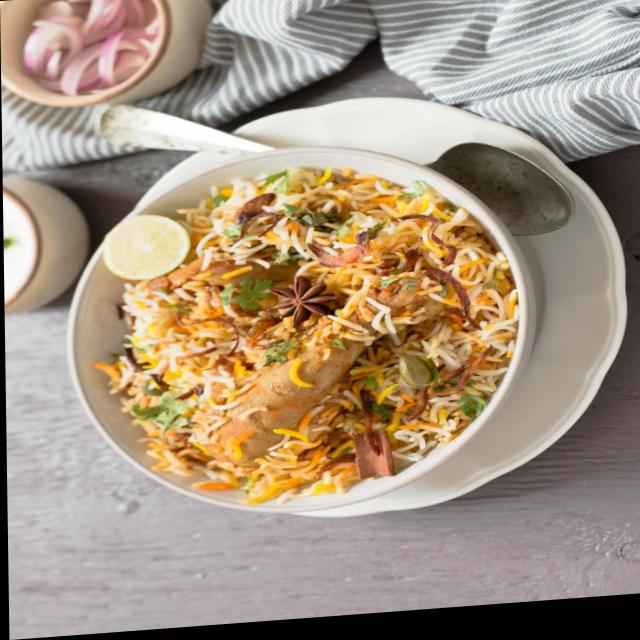
Dish: biryani